Los Angeles Chargers

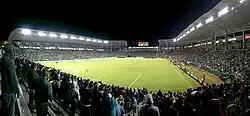
Dignity Health Sports Park, a soccer-specific stadium that seats 30,000, served as the Chargers' temporary home from 2017 until 2019.

Chargers owner Dean Spanos announced the move in a letter to the city of San Diego posted to the team's official site on January 12, 2017. The team, which would pay the NFL a $645 million relocation fee announced it would be returning to their birthplace in Los Angeles starting with the 2017 season at Dignity Health Sports Park in Carson, California, despite the stadium's 30,000 seating capacity being well below the 50,000 minimum that the NFL set for temporary homes. The home of Major League Soccer's LA Galaxy served as the Chargers' temporary home field until they joined the Rams at SoFi Stadium in Inglewood starting with the 2020 NFL season. The Chargers became the second former San Diego professional sports franchise to move to Los Angeles, after the Clippers in 1984.